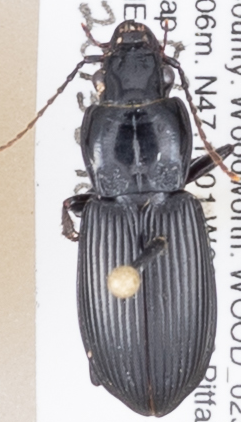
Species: Pterostichus melanarius melanarius
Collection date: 2015-09-02
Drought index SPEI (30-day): -0.8
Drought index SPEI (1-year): -0.17
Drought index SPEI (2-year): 0.8